Vojtěch Náprstek

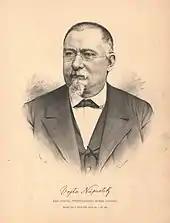
Náprstek in 1885; portrait by Jan Vilímek

When he returned to Prague after ten years abroad, his speeches and presentations about activities established by American women attracted a great deal of attention. Around 1864 he organised an exhibition of American sewing machines (until then unknown in Prague) together with demonstrations on how to use them, which was heavily visited by women. In 1865 he funded the founding of the "Americký klub dám" (American Ladies’ Club or American Club of Bohemian Women), which held its first meetings on the premises of his mother's inn "U Halánků". The club offered lectures on questions of women's emancipation, astronomy, medicine, biology, philosophy, literature, history and many other topics. The free lectures were given to women on Sunday mornings; men were allowed to listen to them from the lobby. During the twenty years of this lecture series almost 27,000 listeners were registered. The members of the American Ladies’ Club could also use Náprstek's library of Czech books, as well as books written in English and other foreign languages. This patronage, as well as his public advocacy of women's suffrage as early as 1887, brought Náprstek the sobriquet "the women’s advocate". The organization was looked upon askance by the authorities, and was forced to function as a private club rather than as a civic organization.